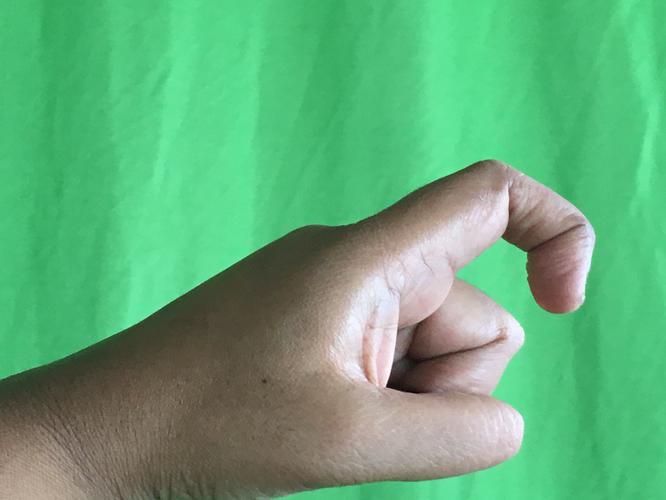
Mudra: Tamarachudam
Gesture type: single_hand